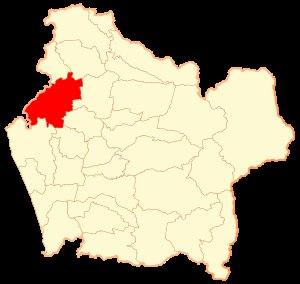
Lumaco est une ville et une commune du Chili de la Province de Malleco, elle-même située dans la Région de l'Araucanie. En 2012, la population de la commune s'élevait à 9 650 habitants. La superficie de la commune est de 1 119 km².